Weissenstein

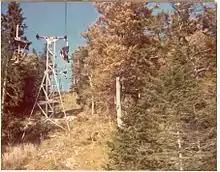
Weissenstein chair lift

The Weissenstein is a mountain of the Jura, located north of Solothurn in the Swiss canton of Solothurn. The culminating point of the chain is distinguished by the name . It is the easternmost summit above 1,300 metres in the Jura Mountains.